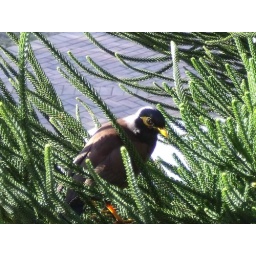
A bird in a tree at Coogee beach